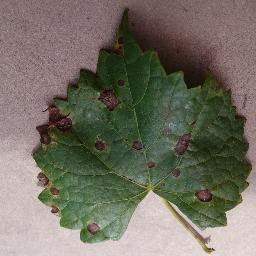
Label: Grape___Black_rot